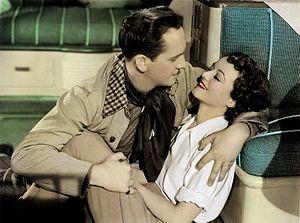
Alexander Kiam — né le 19 juillet 1894 à Monterrey, mort le 28 mars 1954 à New York — est un costumier et créateur de mode américain, connu comme Omar Kiam.
Une étoile est née est un film américain réalisé par William A. Wellman et sorti en 1937.